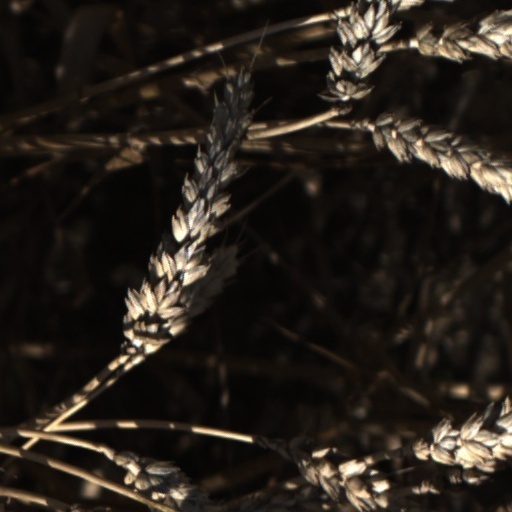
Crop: wheat